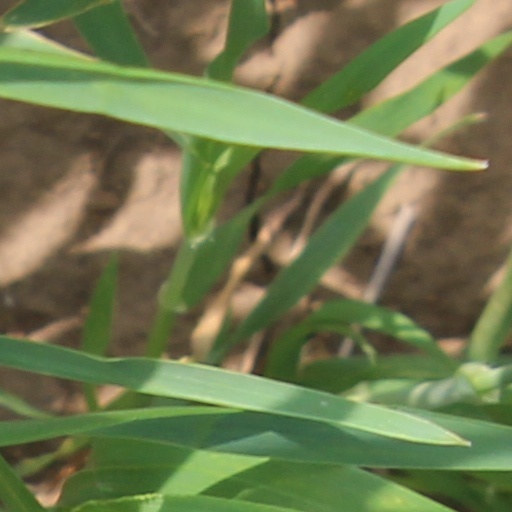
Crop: wheat